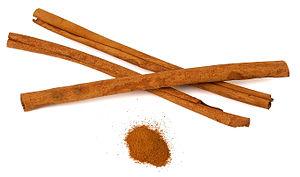
Canelle. Probablement Cinnamomum burmannii (pas Cinnamomum verum comme nom de fichier précédent suggère). Ελληνικά: Κανέλα, μπαχαρικό